Desafio Internacional das Estrelas

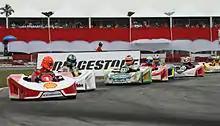
The Desafio Internacional das Estrelas in 2007.

Pole position for race 1 race wins 2 points, at the end of two races, to ensure that the driver the score for their finishing position, he must complete a minimum of 75% of the laps completed by the leader. In the event of a tie, is used as tiebreaker the result obtained in first race.